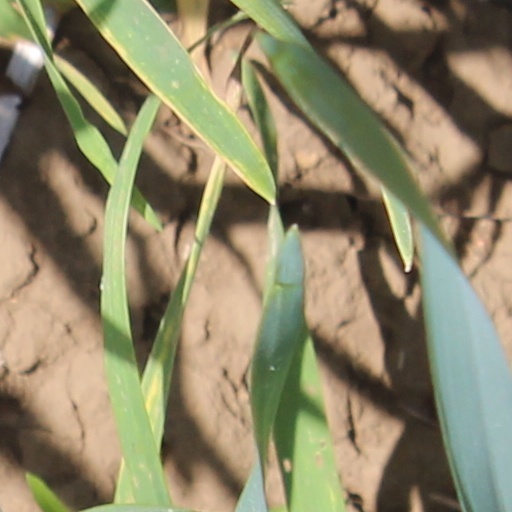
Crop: wheat